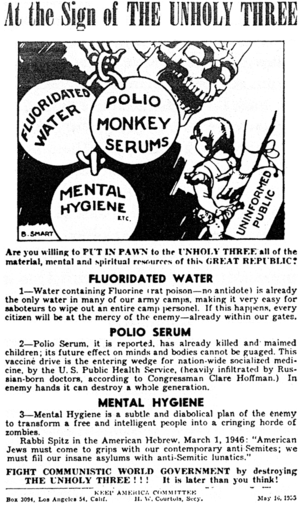
Un gouvernement mondial désigne l'instauration d'un gouvernement global sur l'ensemble de la Terre. Bien qu'un tel gouvernement puisse en théorie prendre plusieurs formes, la thèse principalement rencontrée, qui compte tenu de l'ampleur des ressources que nécessiterait la direction de milliards de gens par la force, est celle d'un gouvernement démocratique et fédéraliste, idée qui s'oppose à la thèse inverse, selon laquelle seule une approche totalitaire pourrait engendrer un gouvernement mondial. Cette thématique est très présente dans les théories du complot actuelles.
Docteur Folamour ou : comment j'ai appris à ne plus m'en faire et à aimer la bombe est une comédie militaire et satirique sortie en 1964 et réalisée par Stanley Kubrick d'après le thriller 120 minutes pour sauver le monde, écrit par Peter George sous le pseudonyme de Peter Bryant. L'acteur principal du film, Peter Sellers, y tient trois rôles distincts.
Le Mouvement d'hygiène sociale ou Mouvement d'hygiène mentale fut actif de la fin du XIXᵉ siècle au début du XXᵉ aux États-Unis et était une tentative de réformateurs sociaux pour contrôler les maladies vénériennes, réguler la prostitution et le vice et disséminer l'éducation sexuelle au moyen de méthodes scientifiques de recherche et l'utilisation de médias modernes.
L'Alaska Mental Health Enabling Act de 1956 est une loi du Congrès votée pour améliorer les soins de santé mentale sur le territoire américain de l'Alaska. Enjeu d'une controverse politique majeure, la « loi Sibérie » serait, pour certains, l'un des éléments d'un complot communiste pour hospitaliser et laver le cerveau des Américains. Pour d'autres opposants, cette loi fait partie d'un complot juif, catholique ou psychiatrique international destiné à établir des camps de concentration de l'Organisation des Nations unies aux États-Unis.
La fluoration de l'eau est l'ajustement contrôlé de fluor sous forme d'ions fluorure dans le système de distribution d'eau potable afin de réduire les cas de carie dentaire. Cette eau contient du fluor à un niveau qui est efficace pour prévenir les caries ; cela peut se produire naturellement ou en l'ajoutant. Elle agit sur la surface des dents : dans la bouche en créant de faibles niveaux dans la salive, ce qui réduit la vitesse à laquelle l'émail des dents se déminéralise et augmente la vitesse à laquelle il se reminéralise dans les premiers stades de la carie. En général, un composé fluoré est ajouté à l'eau potable, un processus qui, aux États-Unis, coûte en moyenne environ 1,11 dollars par personne et par an. La défluoration est nécessaire lorsque le niveau naturel dépasse les limites recommandées. En 2011, l'Organisation mondiale de la santé suggère un niveau de fluorure entre 0,5 et 1,5 mg/L en fonction du climat, de l'environnement local et d'autres sources de fluorure. L'eau en bouteille présente en général des niveaux inconnus.